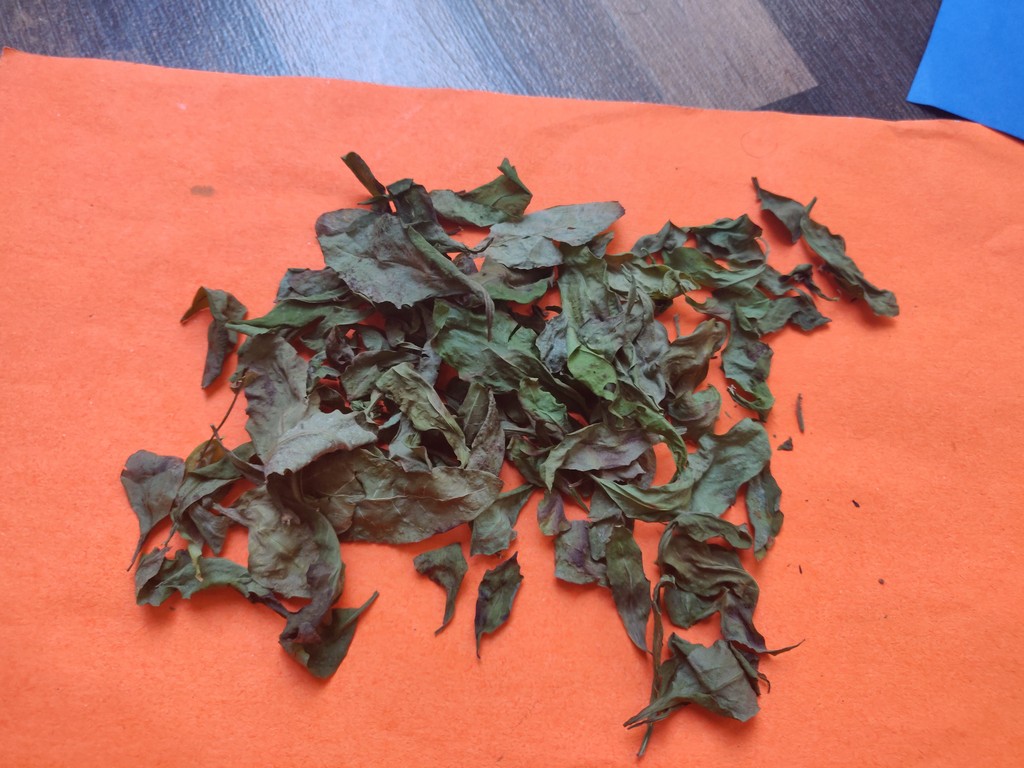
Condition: Dried
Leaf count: multiple
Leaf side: unknown